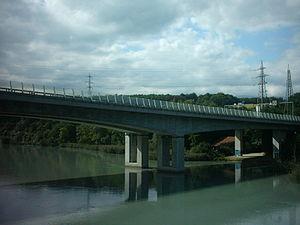
Cette page présente la liste des ponts du canton de Genève par fleuve ou rivière traversée, dans l'ordre du courant.
Cette liste contient les ponts présents sur le Rhône et ses bras. Elle est donnée par canton suisse et département français depuis l'amont du cours d'eau vers son aval et précise, après chaque pont, le nom des communes qu'elle relie, en commençant par celle située sur la rive gauche du cours d'eau.
Le pont d'Aigues-Vertes est un pont autoroutier sur le Rhône, situé dans le canton de Genève, en Suisse.